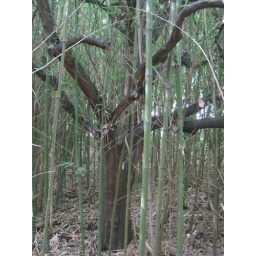
Dead orange tree in the bamboo